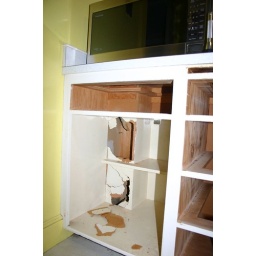
Oh phew! There's NOTHING in that box in the cabinet. The kitchen will proceed as planned.